Ländler

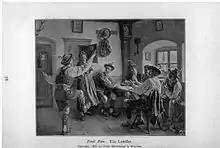
Ein Ländler (1897)

The Ländler is a European folk dance in time. Along with the waltz and allemande, the ländler was sometimes referred to by the generic term German Dance in publications during the late 18th and early 19th centuries. Despite its association with Germany, the ländler was danced in many European countries. Composers from a variety of European nations wrote music for the ländler dance; including Austria, Switzerland, Bohemia, Moravia, Slovenia and northern Italy in addition to Germany.